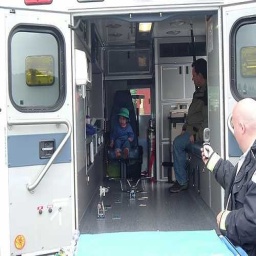
Label: ambulance